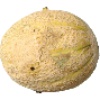
Label: Cantaloupe 2